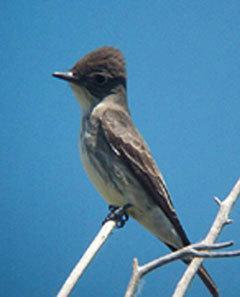
A photo of a olive sided flycatcher